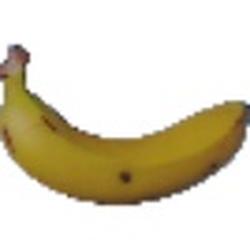
Label: Banana